Opole

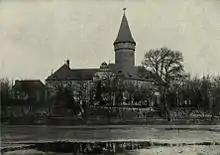
The , prior to its demolition by the German authorities

After the defeat of Imperial Germany in World War I, a plebiscite was held on 20 March 1921 in Oppeln to determine if the city would be in the Weimar Republic or become part of the Second Polish Republic, which just regained independence. 20,816 (94.7%) votes were cast for Germany, 1,098 (5.0%) for Poland, and 70 (0.3%) votes were declared invalid. Voter participation was 95.9%. Results of the plebiscite in the Oppeln-Land county were different, with 30% of the population voting for Poland. The local newspaper "Oppelner Nachrichten" was published in Oppeln.